International Red Cross and Red Crescent Movement

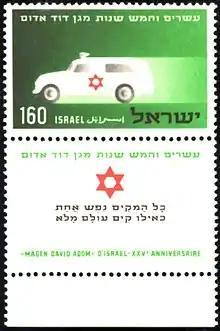
An Israeli stamp commemorating the 25th anniversary of Magen David Adom, issued 11 January 1955

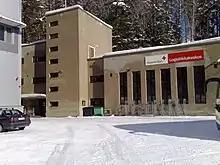
The Logistics Centre of the Finnish Red Cross in Tampere, Finland

The IFRC has its headquarters in Geneva. It also runs five zone offices (Africa, Americas, Asia Pacific, Europe, Middle East-North Africa), 14 permanent regional offices and has about 350 delegates in more than 60 delegations around the world. The legal basis for the work of the IFRC is its constitution. The executive body of the IFRC is a secretariat, led by a secretary general. The secretariat is supported by five divisions including "Programme Services", "Humanitarian values and humanitarian diplomacy", "National Society and Knowledge Development" and "Governance and Management Services".